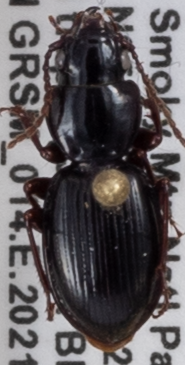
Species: Cyclotrachelus freitagi
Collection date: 2021-07-06
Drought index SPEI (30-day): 0.156
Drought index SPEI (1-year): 0.8
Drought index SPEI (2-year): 2.09